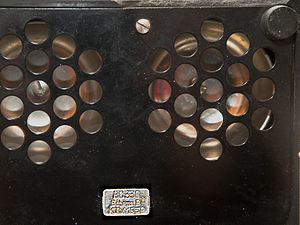
Ericsson / Markedsudvikling
Ericsson DBH 1001 1939
Ericsson er en svensk international telekommunikationsvirksomhed. Ericsson blev grundlagt i 1876 af Lars Magnus Ericsson. I nyere tid er IKT-løsninger støt blevet en større del af Ericssons produktportefølje, senest med opkøbet af Microsoft Media Room i 2012, og både konceptuelt og praktisk arbejder Ericsson med at skabe forbindelser i det moderne netværkssamfund.